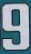
Number: 9